Latirhinus

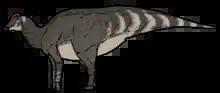
Life restoration

"Latirhinus" was a medium-sized hadrosaur, measuring long and weighing around . The holotype specimen, IGM 6583, consists of a partial skeleton including a partial right nasal, 10 dorsal and 14 caudal vertebrae, the right coracoid, left scapula, both humeri and ulna, right III and IV metacarpals, periacetabular process of Right ilium, iliac peduncle of the right ischium, both femurs, tibiae, and fibulae, left talus, right and left metatarsals III and IV, and several proximal phalanges of the right foot.